Anatoliy Tymoshchuk

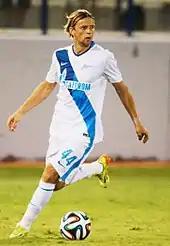
Tymoshchuk playing against AEL Limassol in the UEFA Champions League during his second spell with Zenit

In February 2009, Bayern Munich general manager Uli Hoeneß announced Tymoshchuk had agreed to join Bayern. Initially, Zenit announced no agreement had yet been reached between the two clubs. However, on 18 February, Bayern announced Tymoshchuk would join the club in July 2009 in order to allow Tymoshchuk to play for Zenit until the summer. He played his last match with Zenit on 14 June 2009.